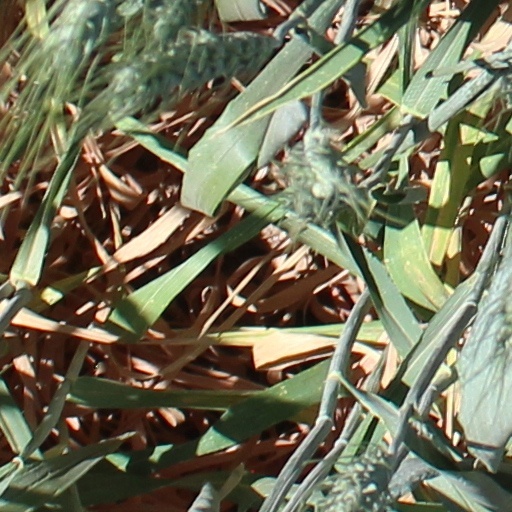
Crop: wheat